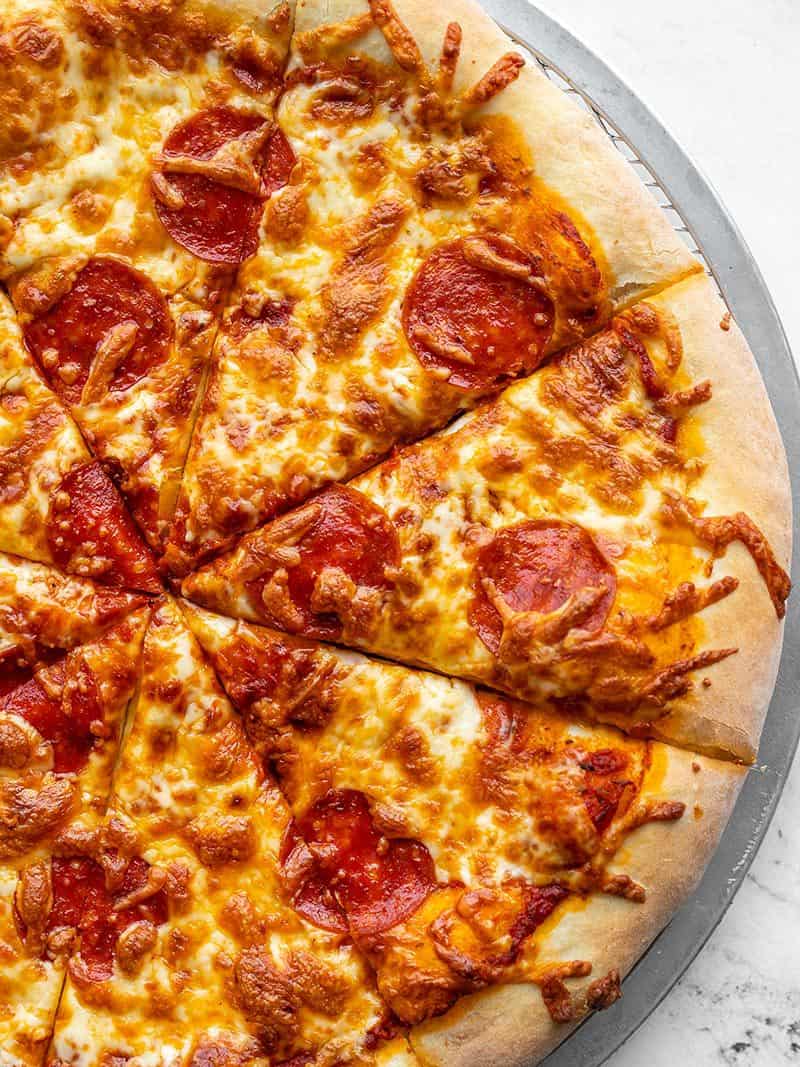
Dish: pizza